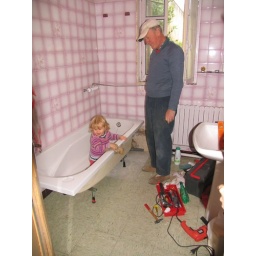
first person in the bath